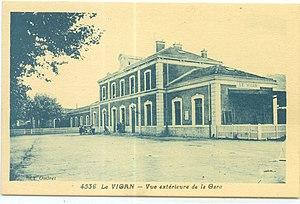
Le Vigan - Vue extérieure de la gare
Le Vigan est une commune du sud de la France, sous-préfecture du département du Gard dans la région française d'Occitanie.